Saxaul sparrow

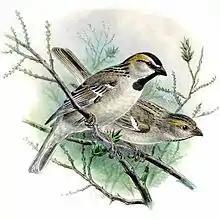
An illustration of a pair by Henry Eeles Dresser

The saxaul sparrow is one of the larger sparrows at and . Wing length varies from , with males generally being larger. The tail is short at . The saxaul sparrow's legs are pale or pinkish brown, with a tarsus length of . Its bill is long, pale grey on the juvenile, pale yellowish with a black tip on the breeding female, and black on the breeding male. Like all other sparrows, it flies swiftly and often at height.